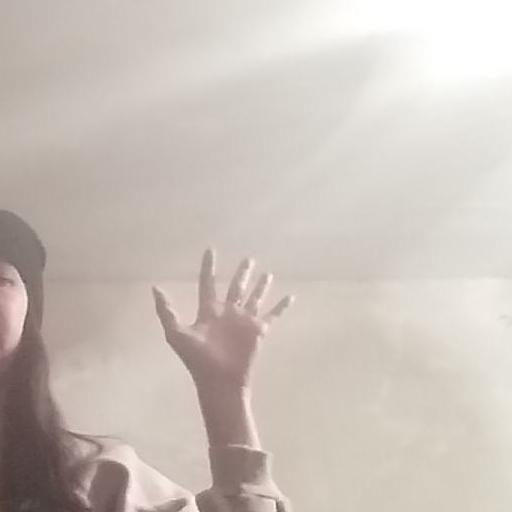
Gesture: palm